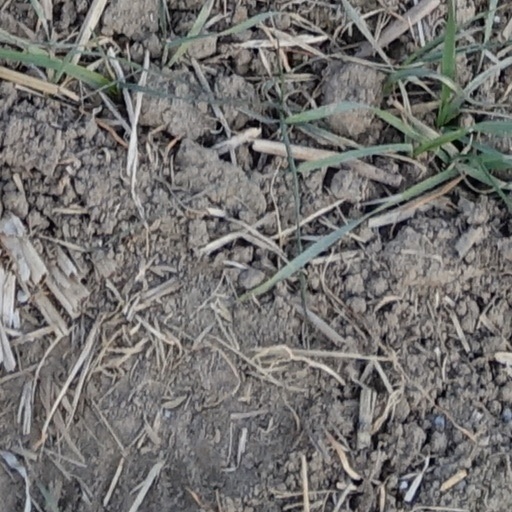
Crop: wheat